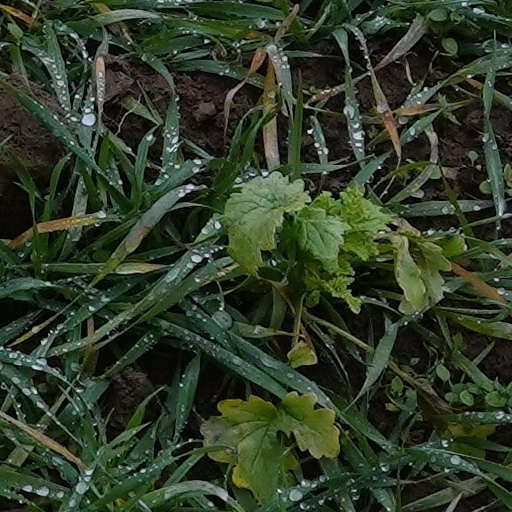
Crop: wheat